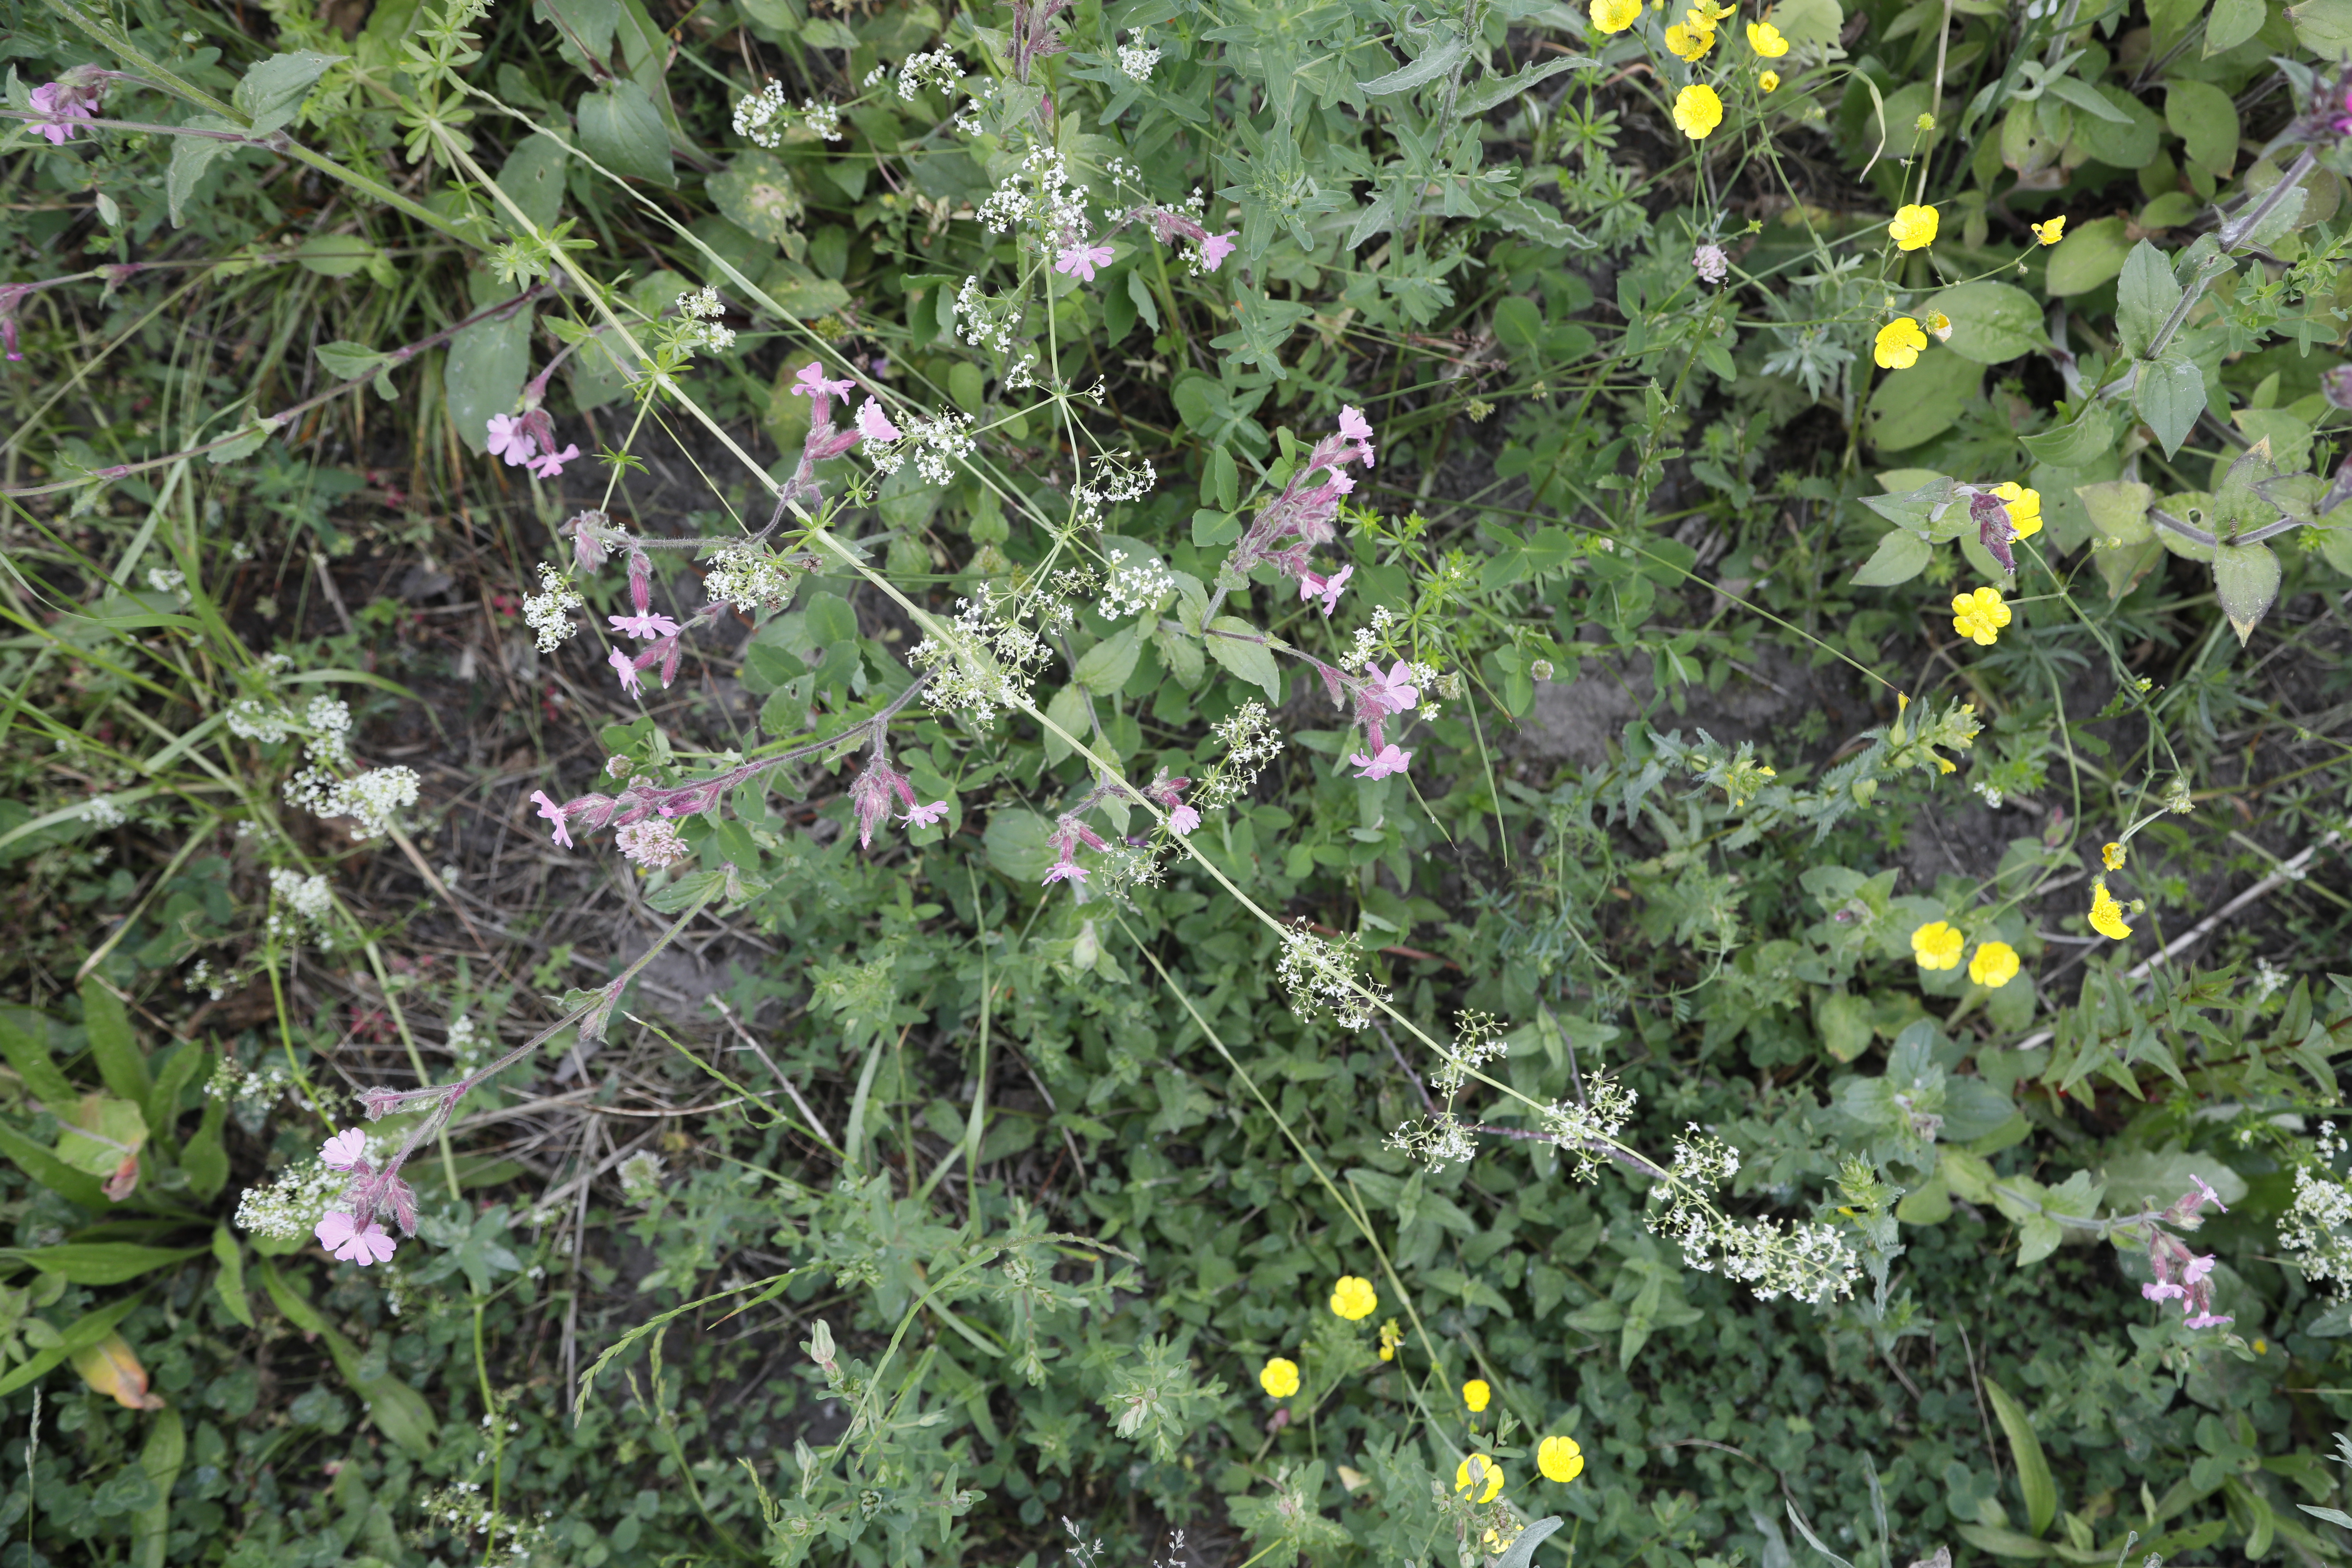
Plant species: Buttercup * (aggregate), Silene dioica, Rhinanthus angustifolius, Trifolium repens